List of songs recorded by Supertramp

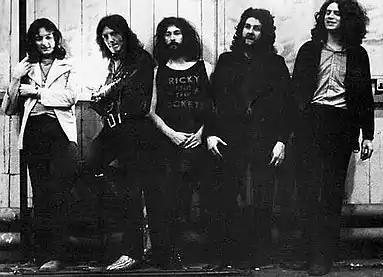
Supertramp's lineup in 1971From left: Roger Hodgson, Frank Farrell, Rick Davies, Kevin Currie, Dave Winthrop.

The English rock band Supertramp recorded over 100 songs from 1970 to 2002. They were one of the most popular British bands in the 70s and 80s, known for their success with progressive rock.